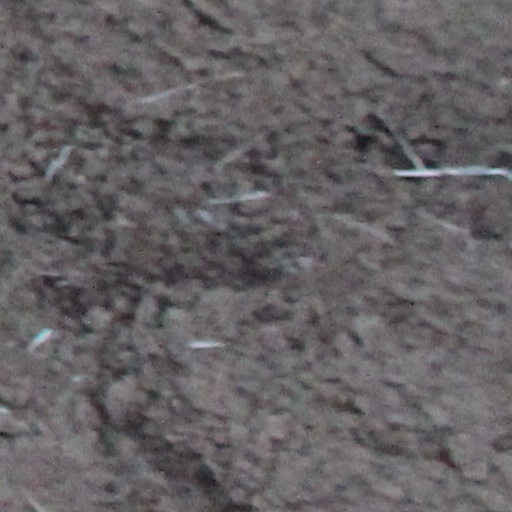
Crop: wheat